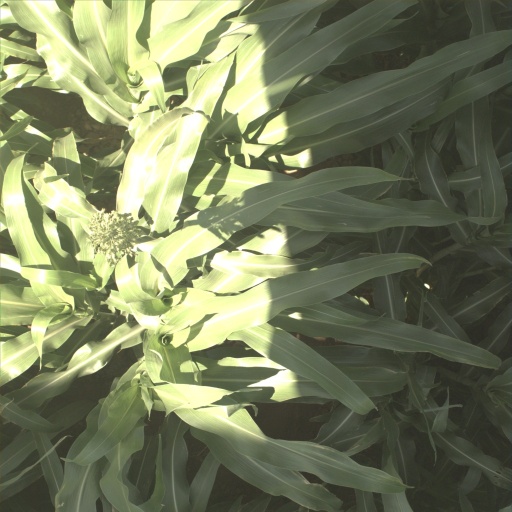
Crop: sorghum